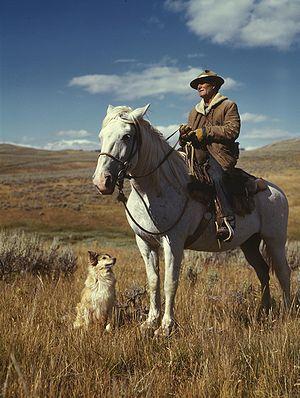
Le Cheval venu de la mer est un film britannico-irlandais d'aventure fantastique, réalisé par Mike Newell, tourné et sorti en 1992. Écrit par Jim Sheridan d'après une histoire de Michael Pearce, il met en scène les nomades appelés travellers et la mythologie irlandaise. L'histoire est celle de deux jeunes frères nourris de contes et légendes et passionnés par les westerns américains, qui traversent l'île d'Irlande d'est en ouest sur un cheval blanc, poursuivis par la police. Leur père, hanté par le souvenir de sa femme disparue, tente de les retrouver et de regagner sa dignité perdue.